John Glover (general)

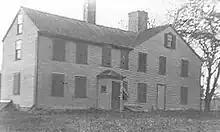
Historic photo of 1700s General Glover House in Swampscott, MA where he retired after his military service

After Trenton, Glover went home to tend to his sick wife and look to business affairs. He turned down a promotion to brigadier general in February 1777, but rejoined the war and accepted the promotion after a personal appeal from General Washington. As commander of a brigade made up of four Massachusetts regiments, he served in the successful Saratoga campaign with General Schuyler along the Hudson River in the summer and fall of 1777. He would later join the attack on the British encampment with General Gates, leading to the surrender and capture of 5,791 troops under the command of General John Burgoyne. General Glover was assigned to escort the prisoners back to Cambridge, MA, where his regiment was greeted all the way back with victorious cheers by spectators along the road.